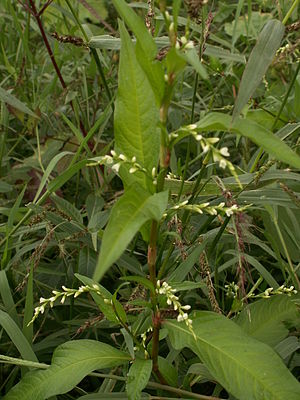
Pileurt (Persicaria)
Bidende pileurt (Persicaria hydropiper).
Bidende pileurt (Persicaria hydropiper).
Pileurt (Persicaria) er en planteslægt med langt over 100 arter, udbredt i alle tempererede egne af den nordlige halvkugle. Det er enårige urter eller stauder med opret, opstigende eller nedliggende vækst. Stænglerne er urteagtige, men af og til også forveddede. De spredtstillede blade er smalle, dvs. linjeformede, lancetformede eller smalt ægformede. Bladrandene er oftest glatte eller en smule lappede. Blomsterne er samlet i ende- eller sidestillede, aks- eller hovedagtige stande. De enkelte blomster er 5-tallige med hvide eller lyserøde kronblade. Frugterne er trekantede nødder.